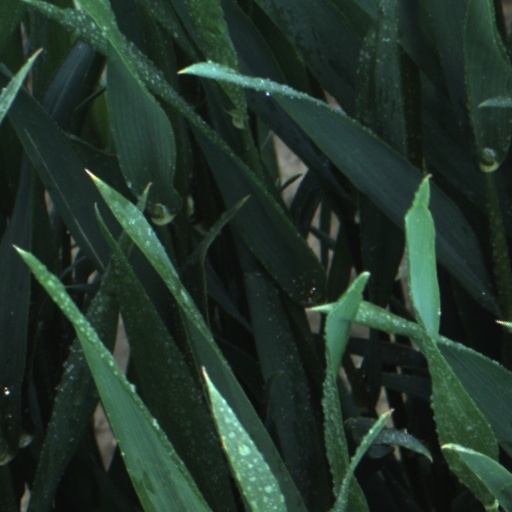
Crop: wheat